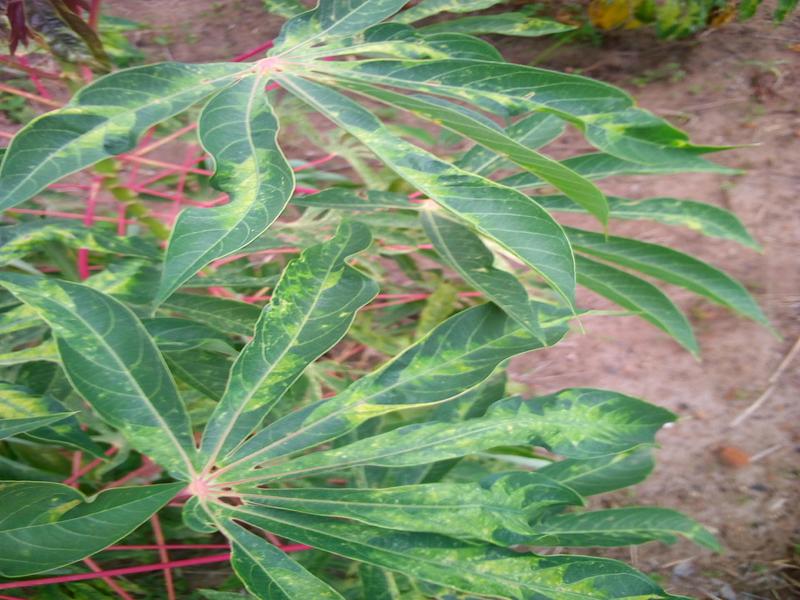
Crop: cassava
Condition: mosaic_disease